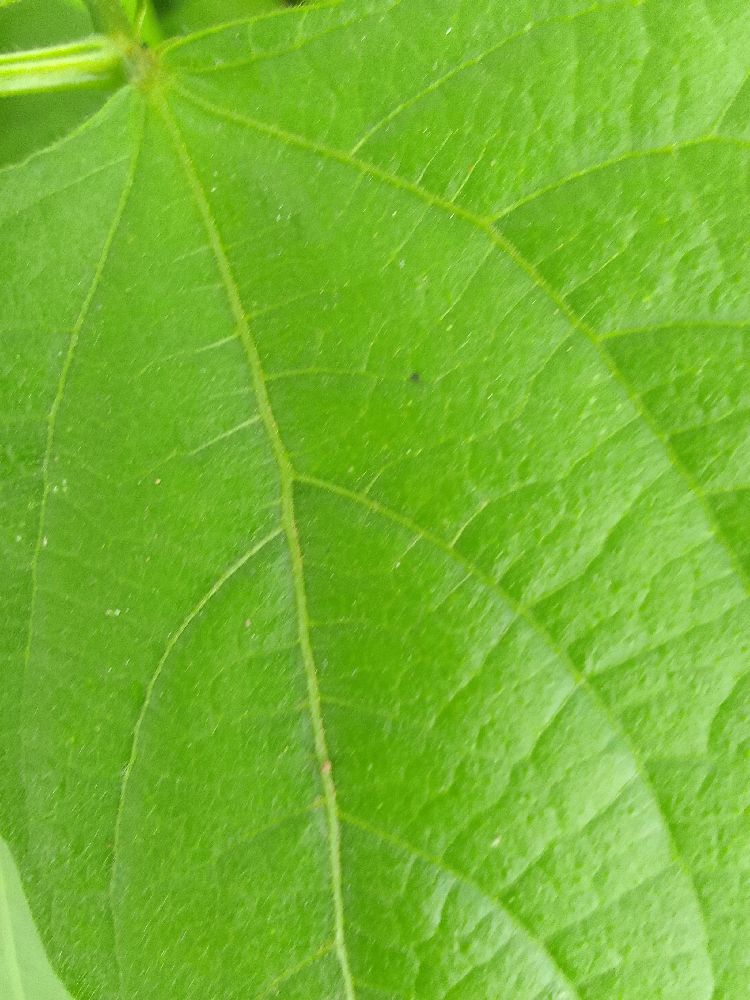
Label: healthy